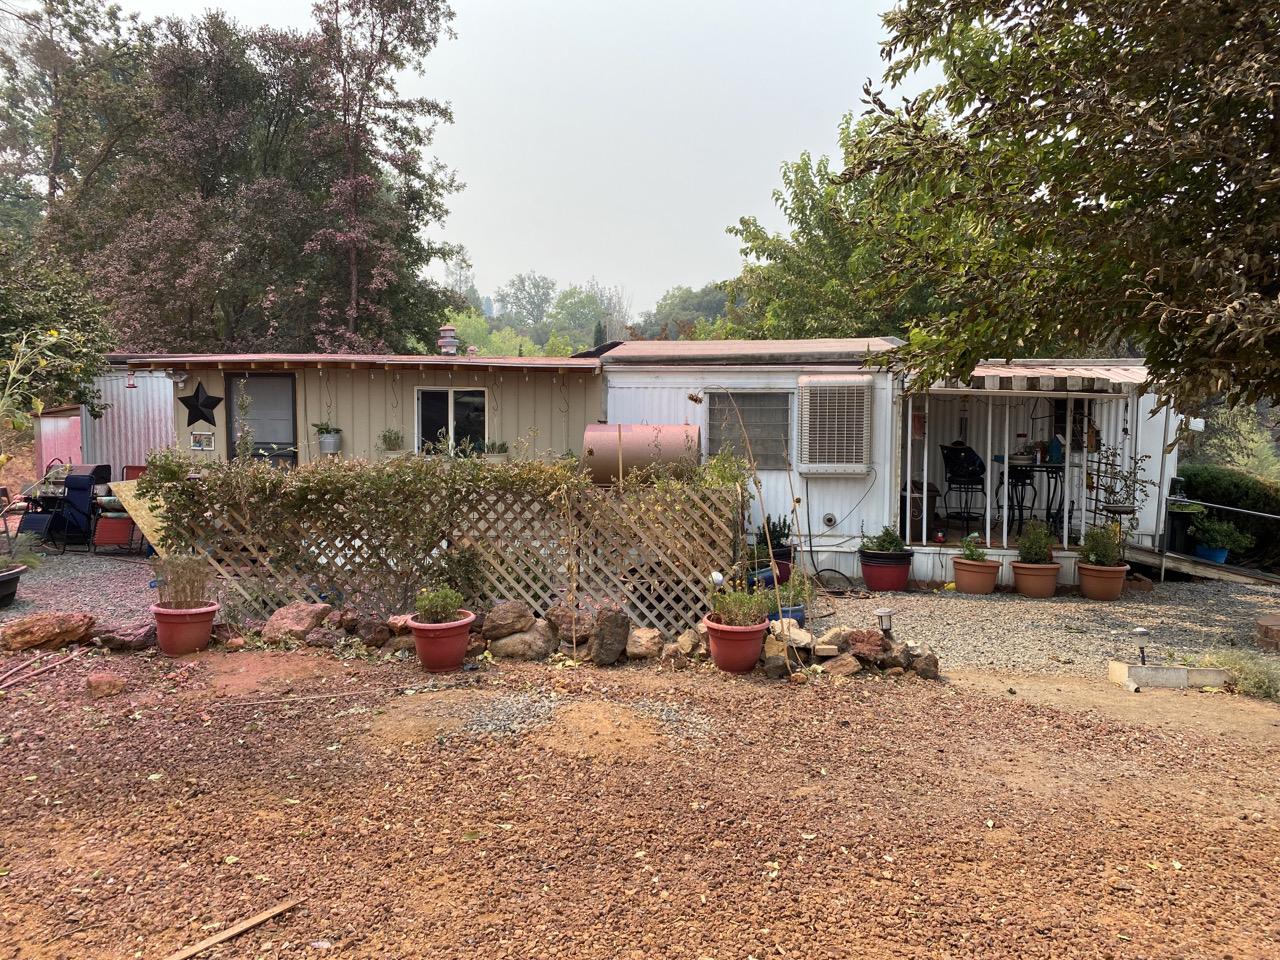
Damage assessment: no_damage